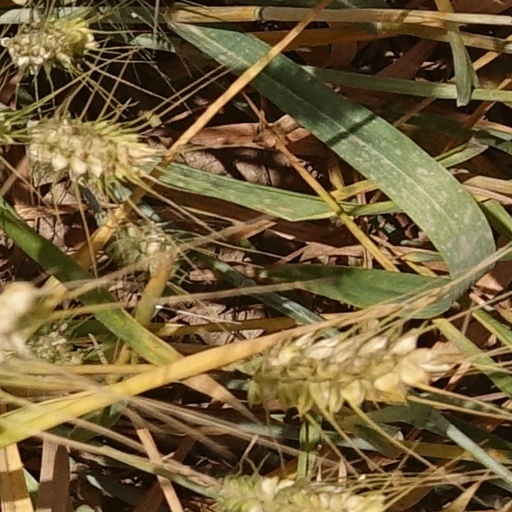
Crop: wheat